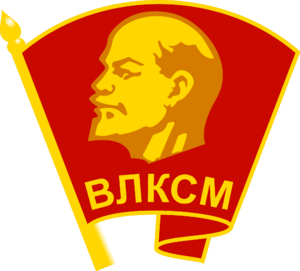
Komsomol est le nom courant de l'organisation de la jeunesse communiste du Parti communiste de l'Union soviétique fondée en 1918 et disparue en 1991, après la dislocation de l'URSS.